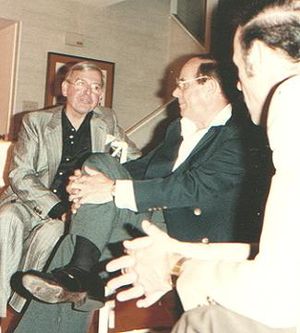
Don Lamond
Don Lamond var en amerikansk jazztrommeslager.